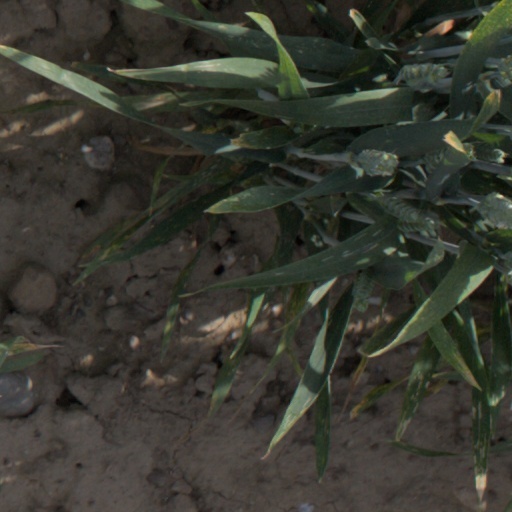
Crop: wheat